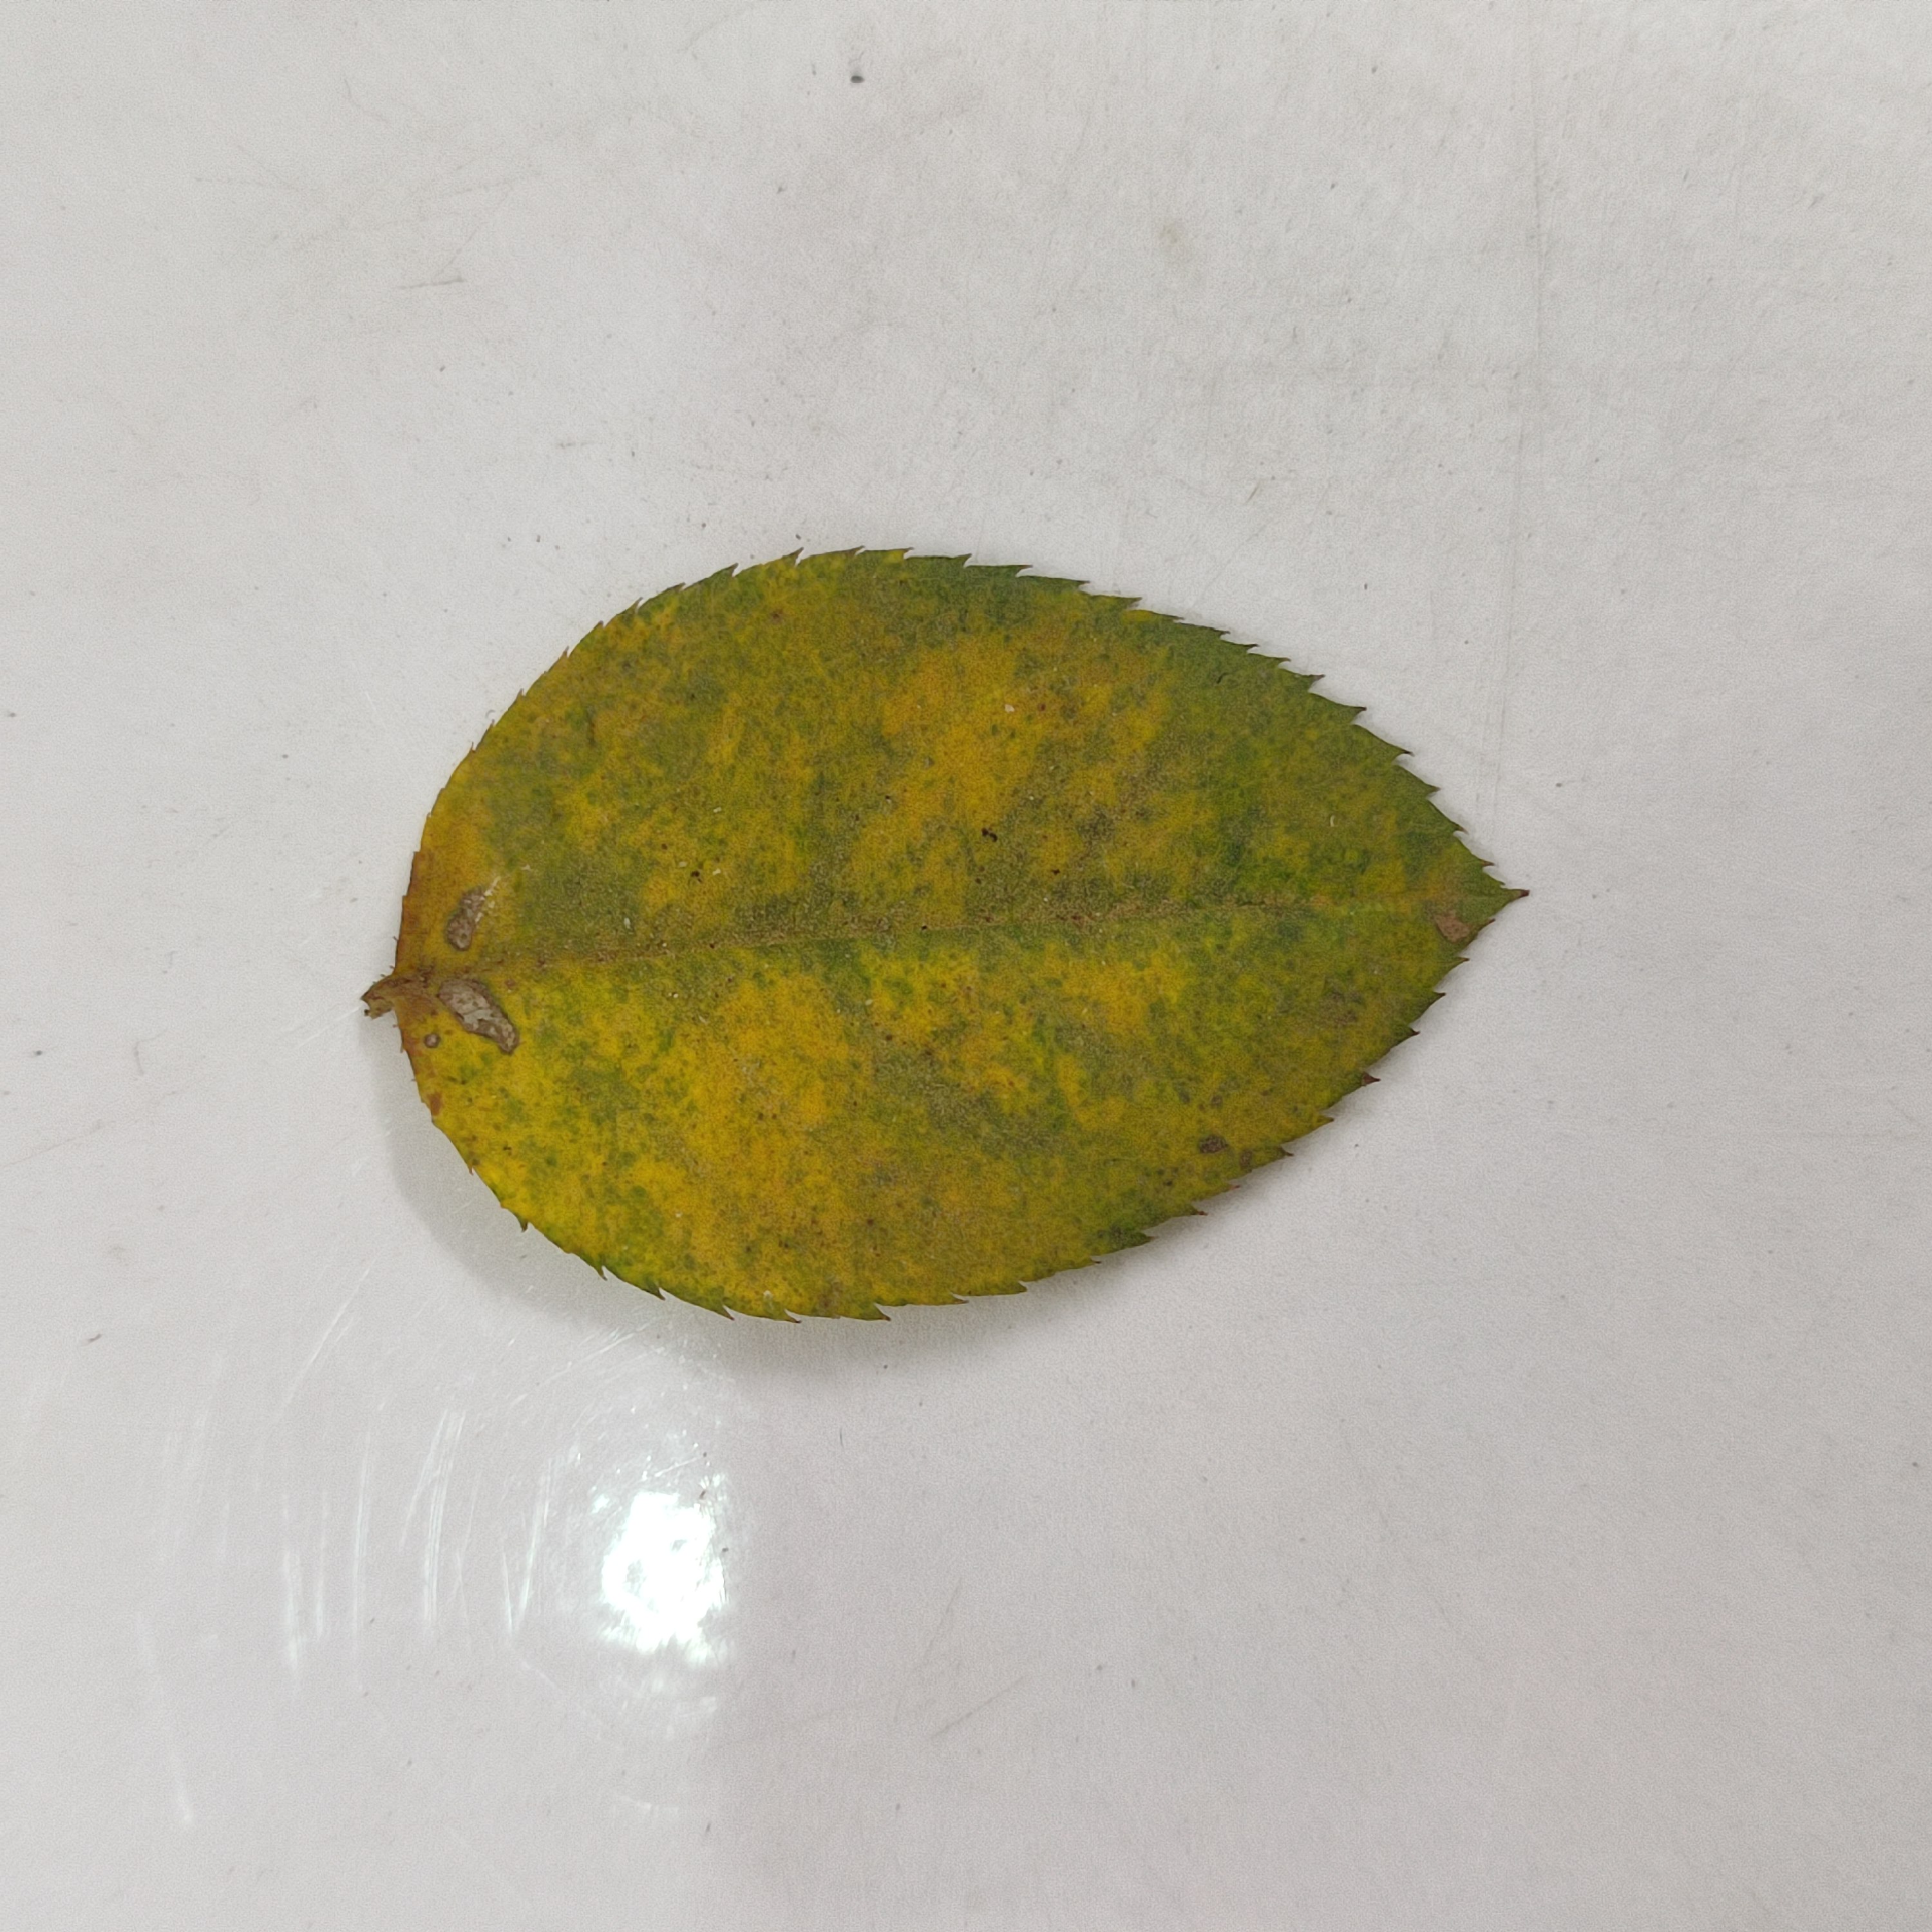
Label: Yellow Mosaic Virus